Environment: real
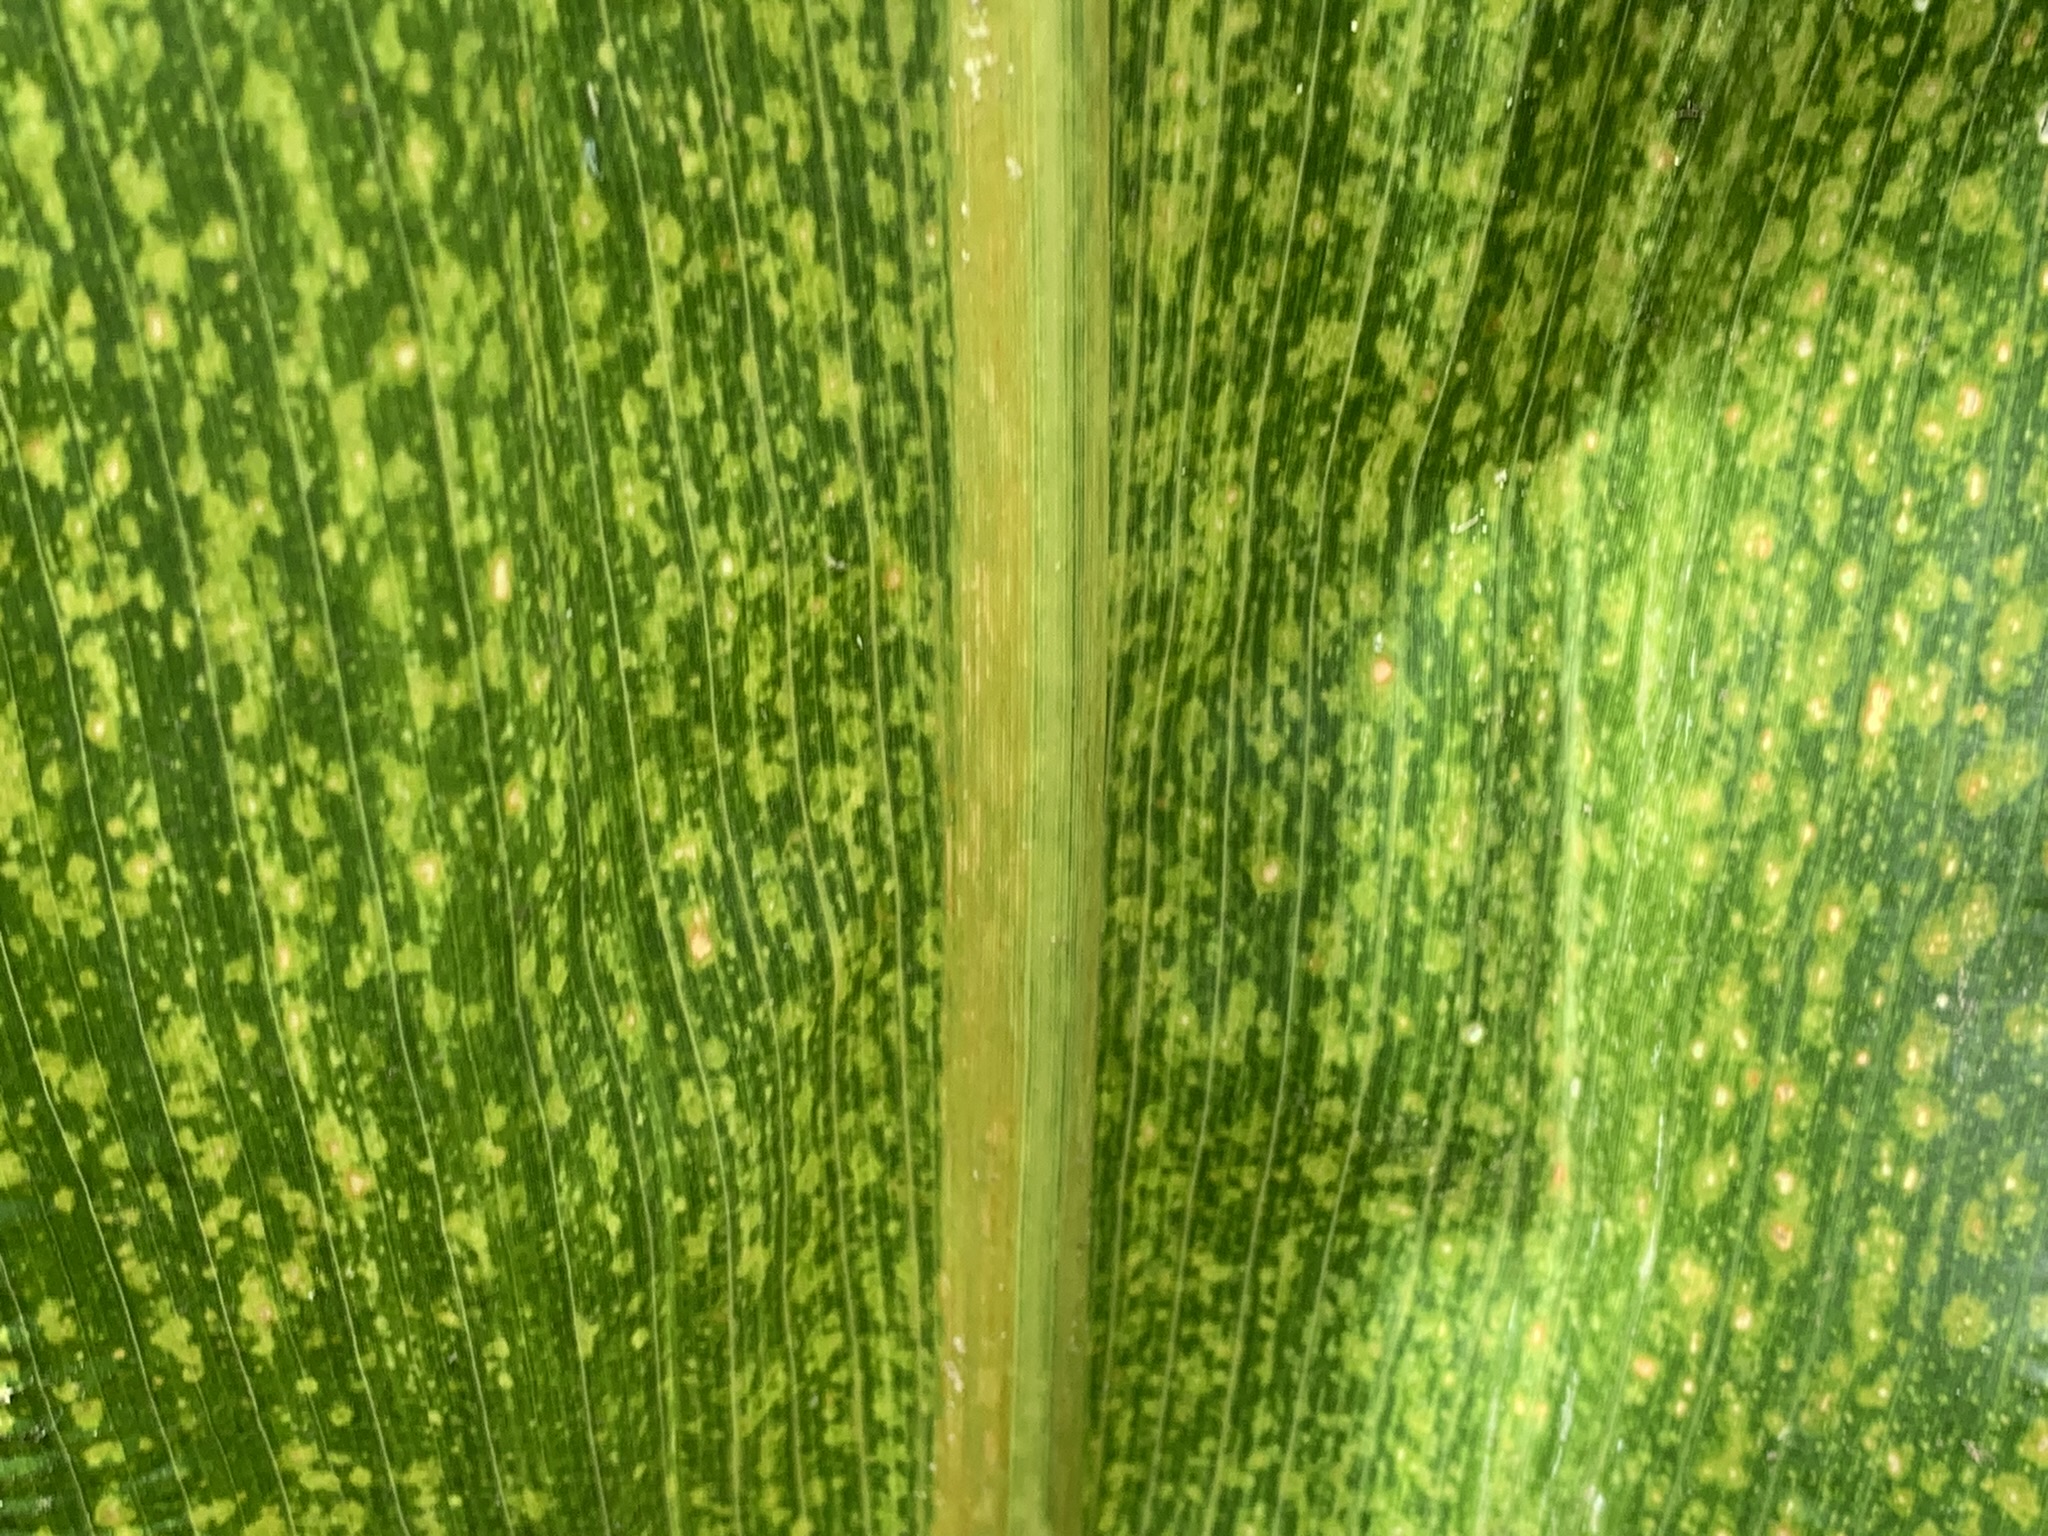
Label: lethal_necrosis